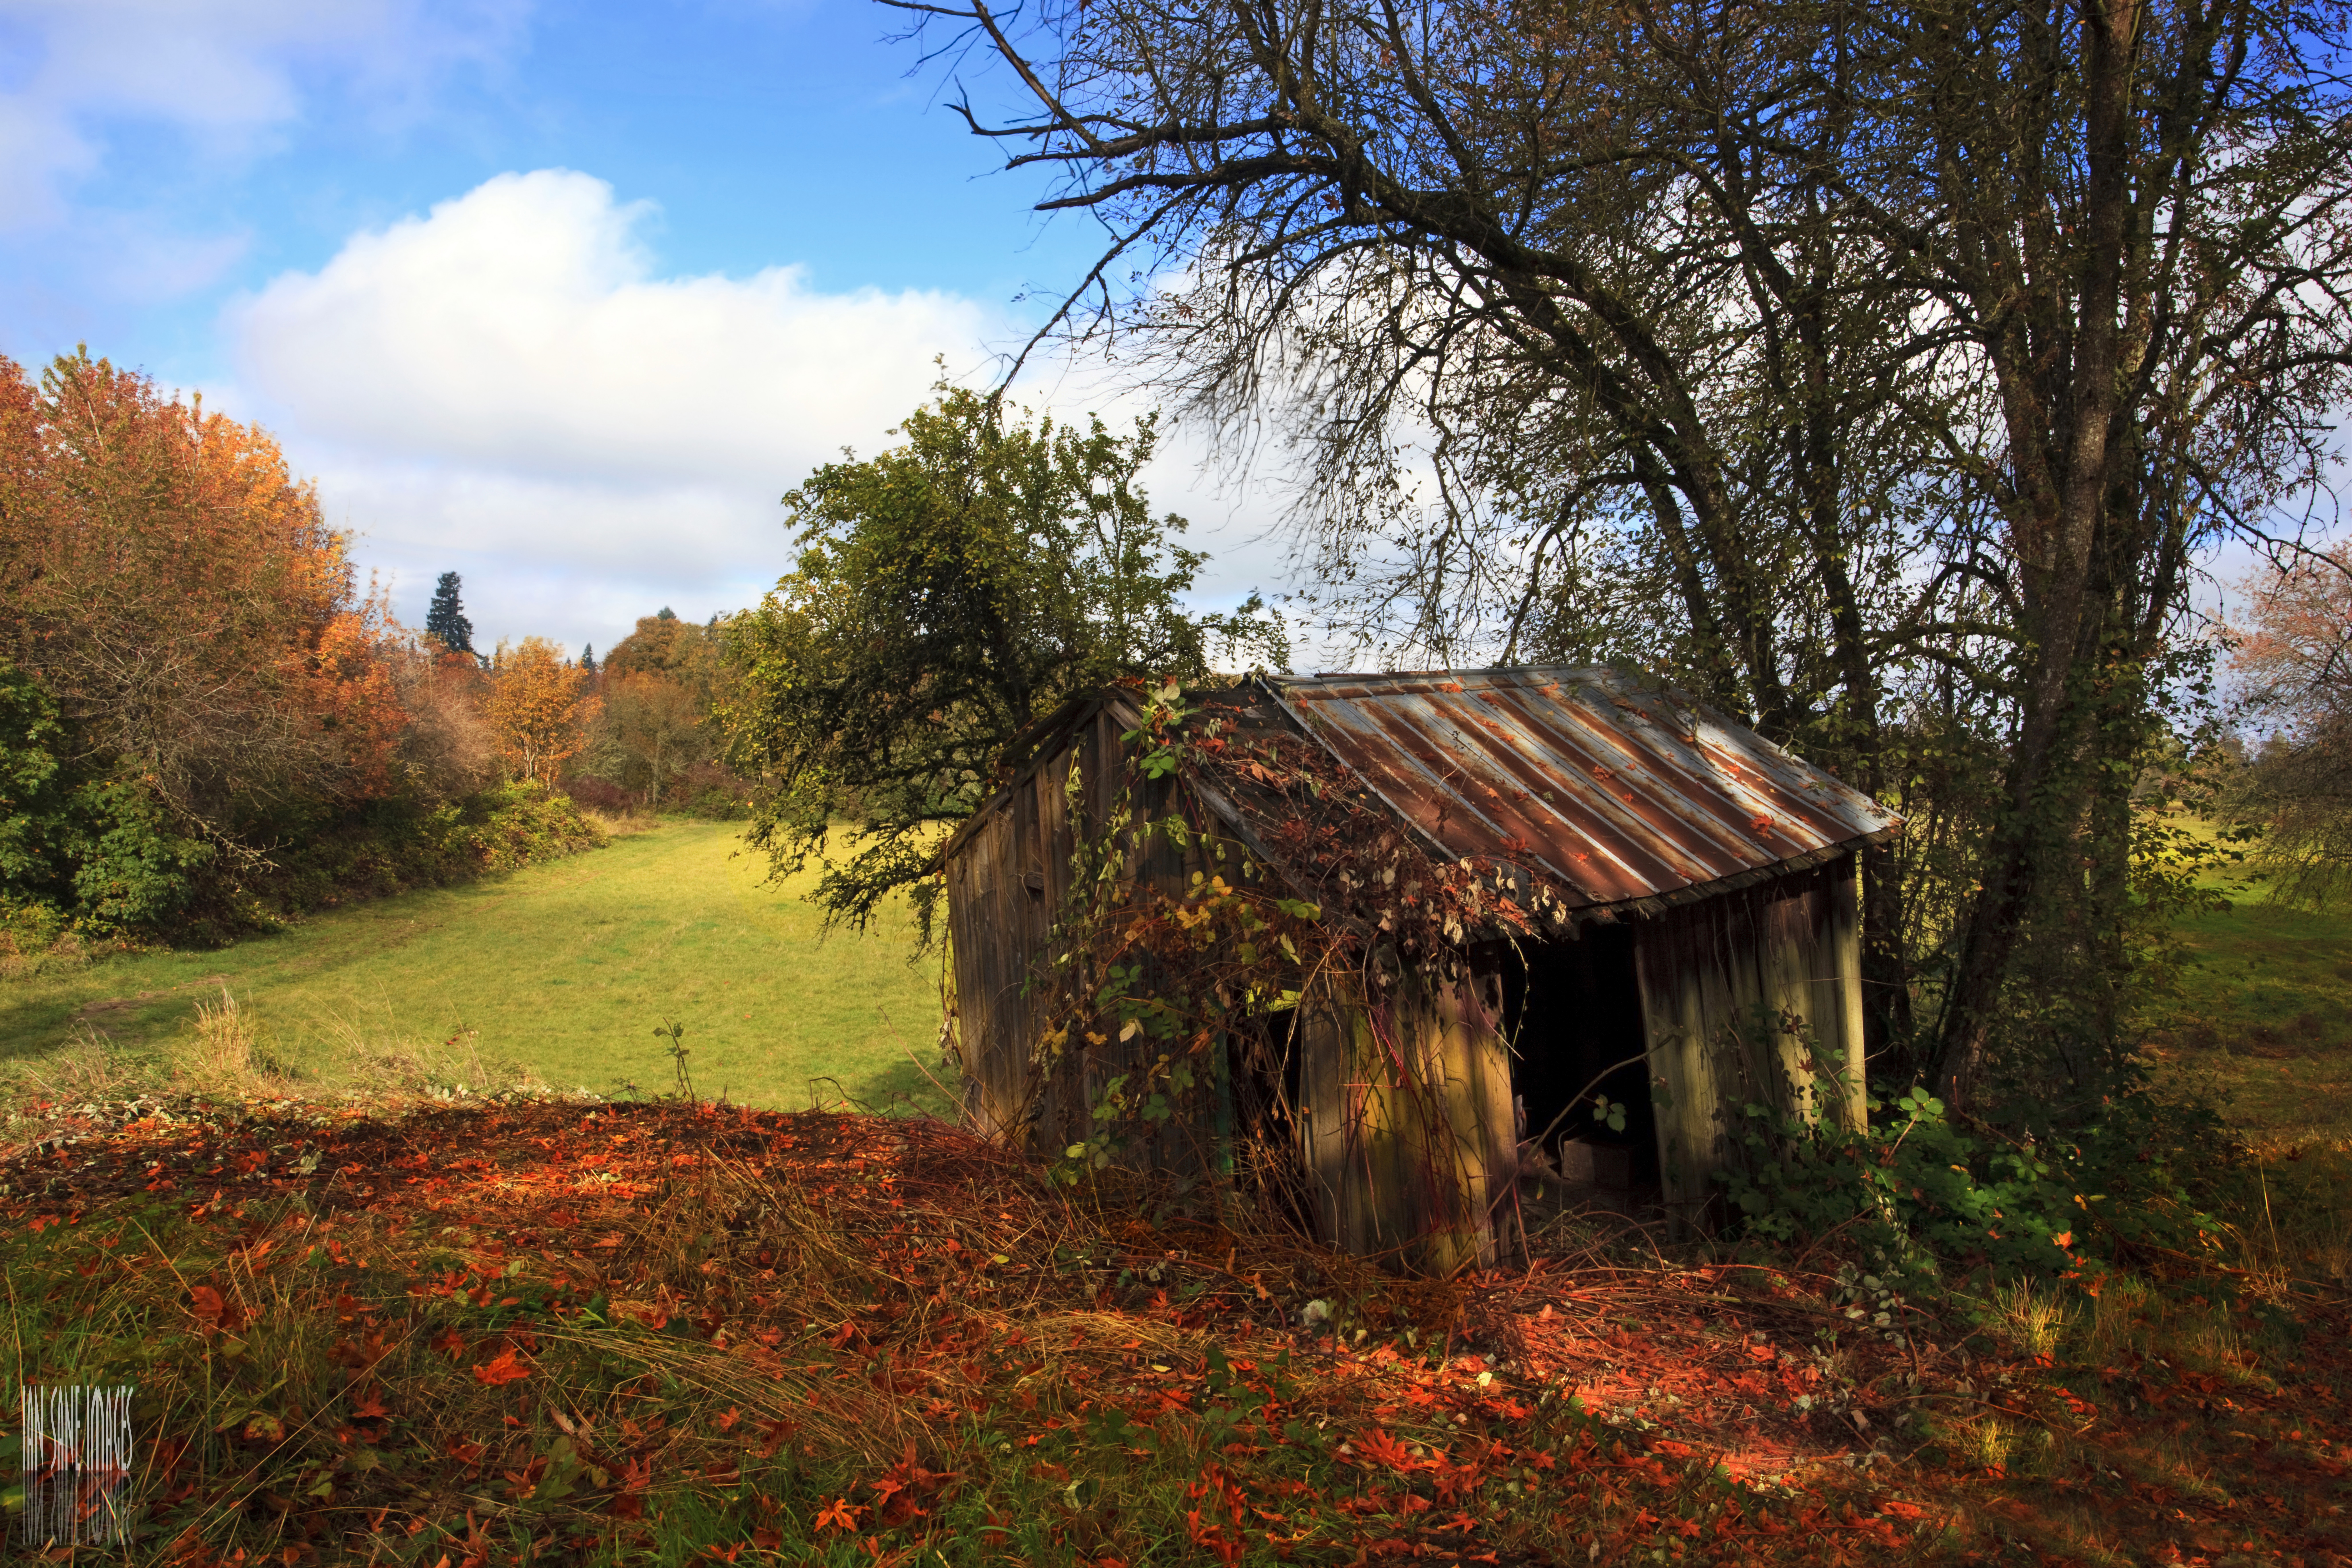
landscape, tree, nature, forest, wilderness, sun, field, farm, photography, meadow, house, sunlight, morning, leaf, fall, flower, barn, country, hut, shack, autumn, decay, agriculture, aurora, season, leaves, clouds, the, images, woodland, habitat, past, oregon, ian, sane, remembering, rural area, natural environment